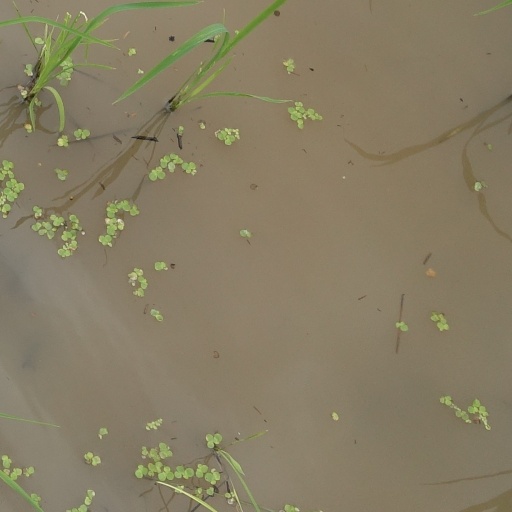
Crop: rice